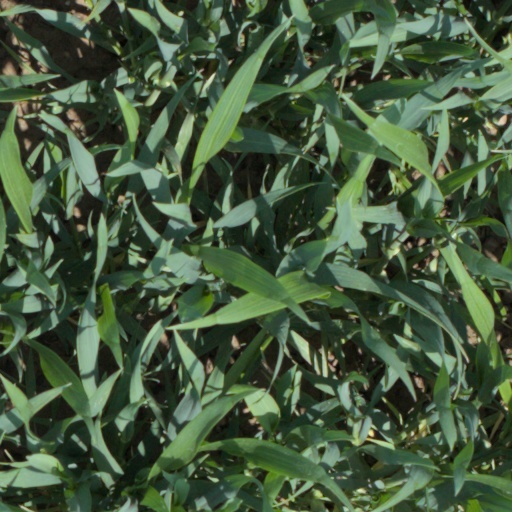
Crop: wheat